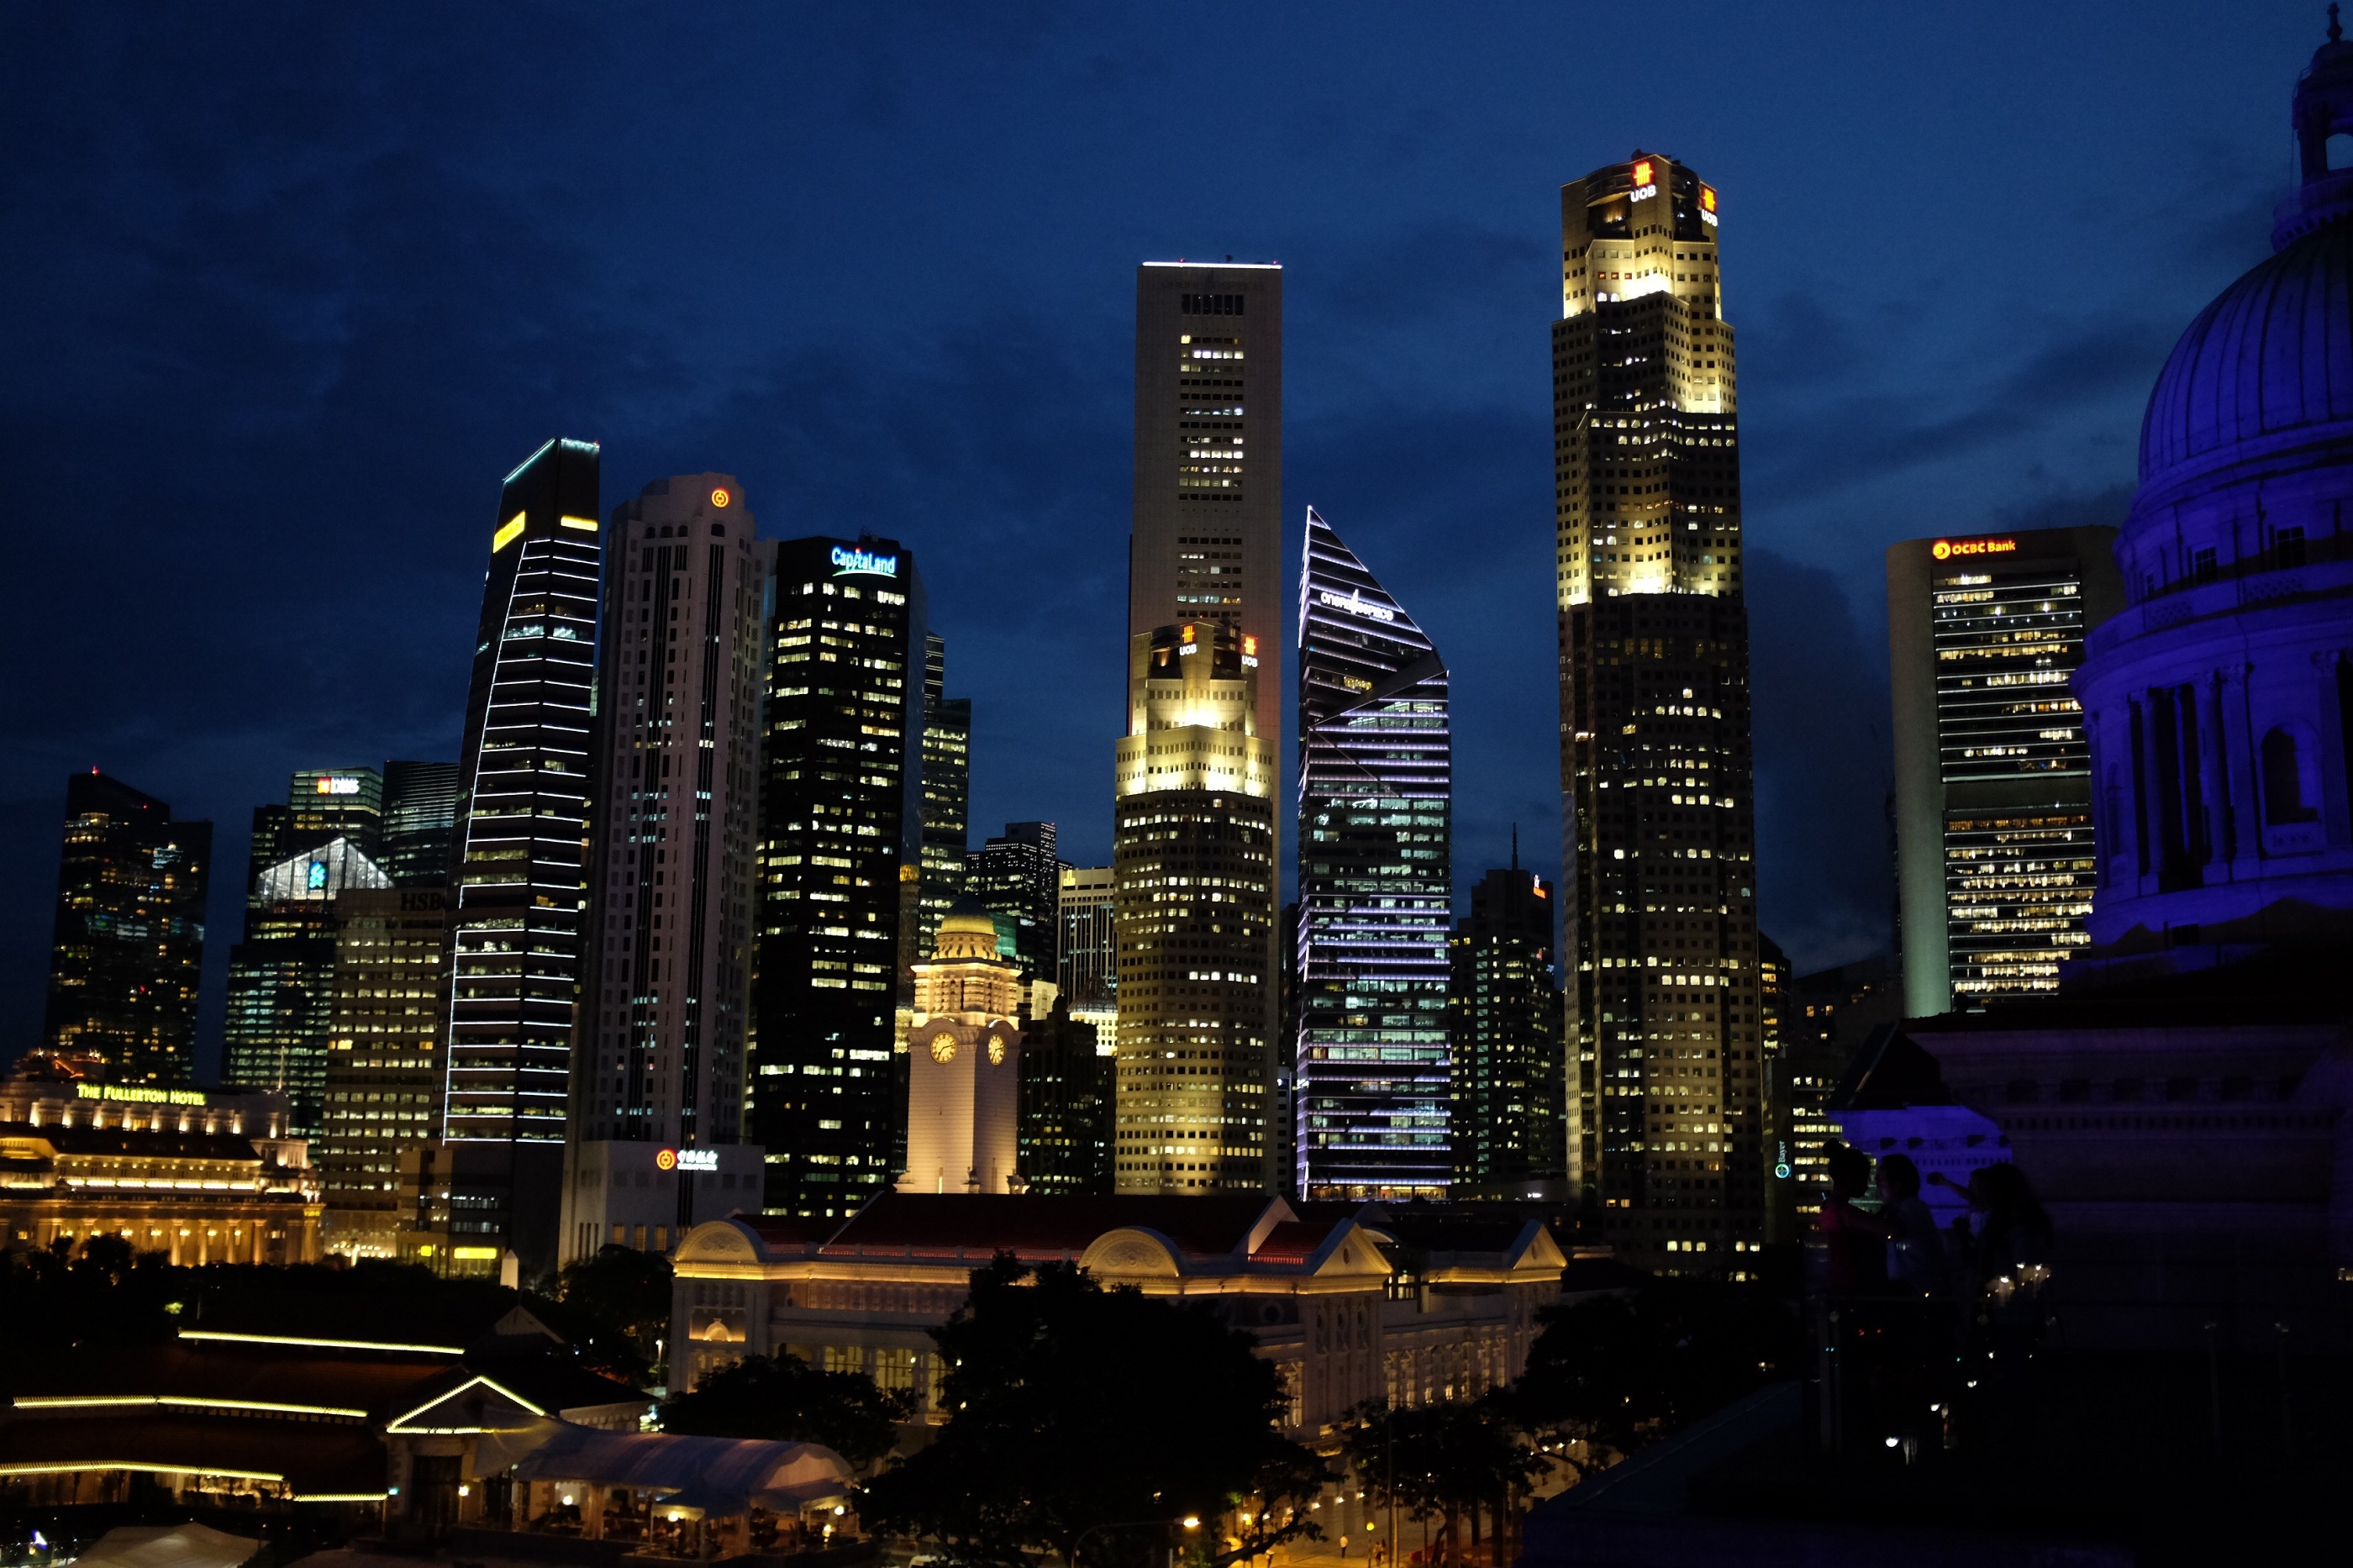
landscape, horizon, architecture, skyline, night, view, city, skyscraper, urban, cityscape, panorama, downtown, dusk, evening, reflection, tower, asia, landmark, exterior, business, modern, tower block, lights, commercial, center, singapore, metropolis, urban area, geographical feature, human settlement, atmosphere of earth, metropolitan area